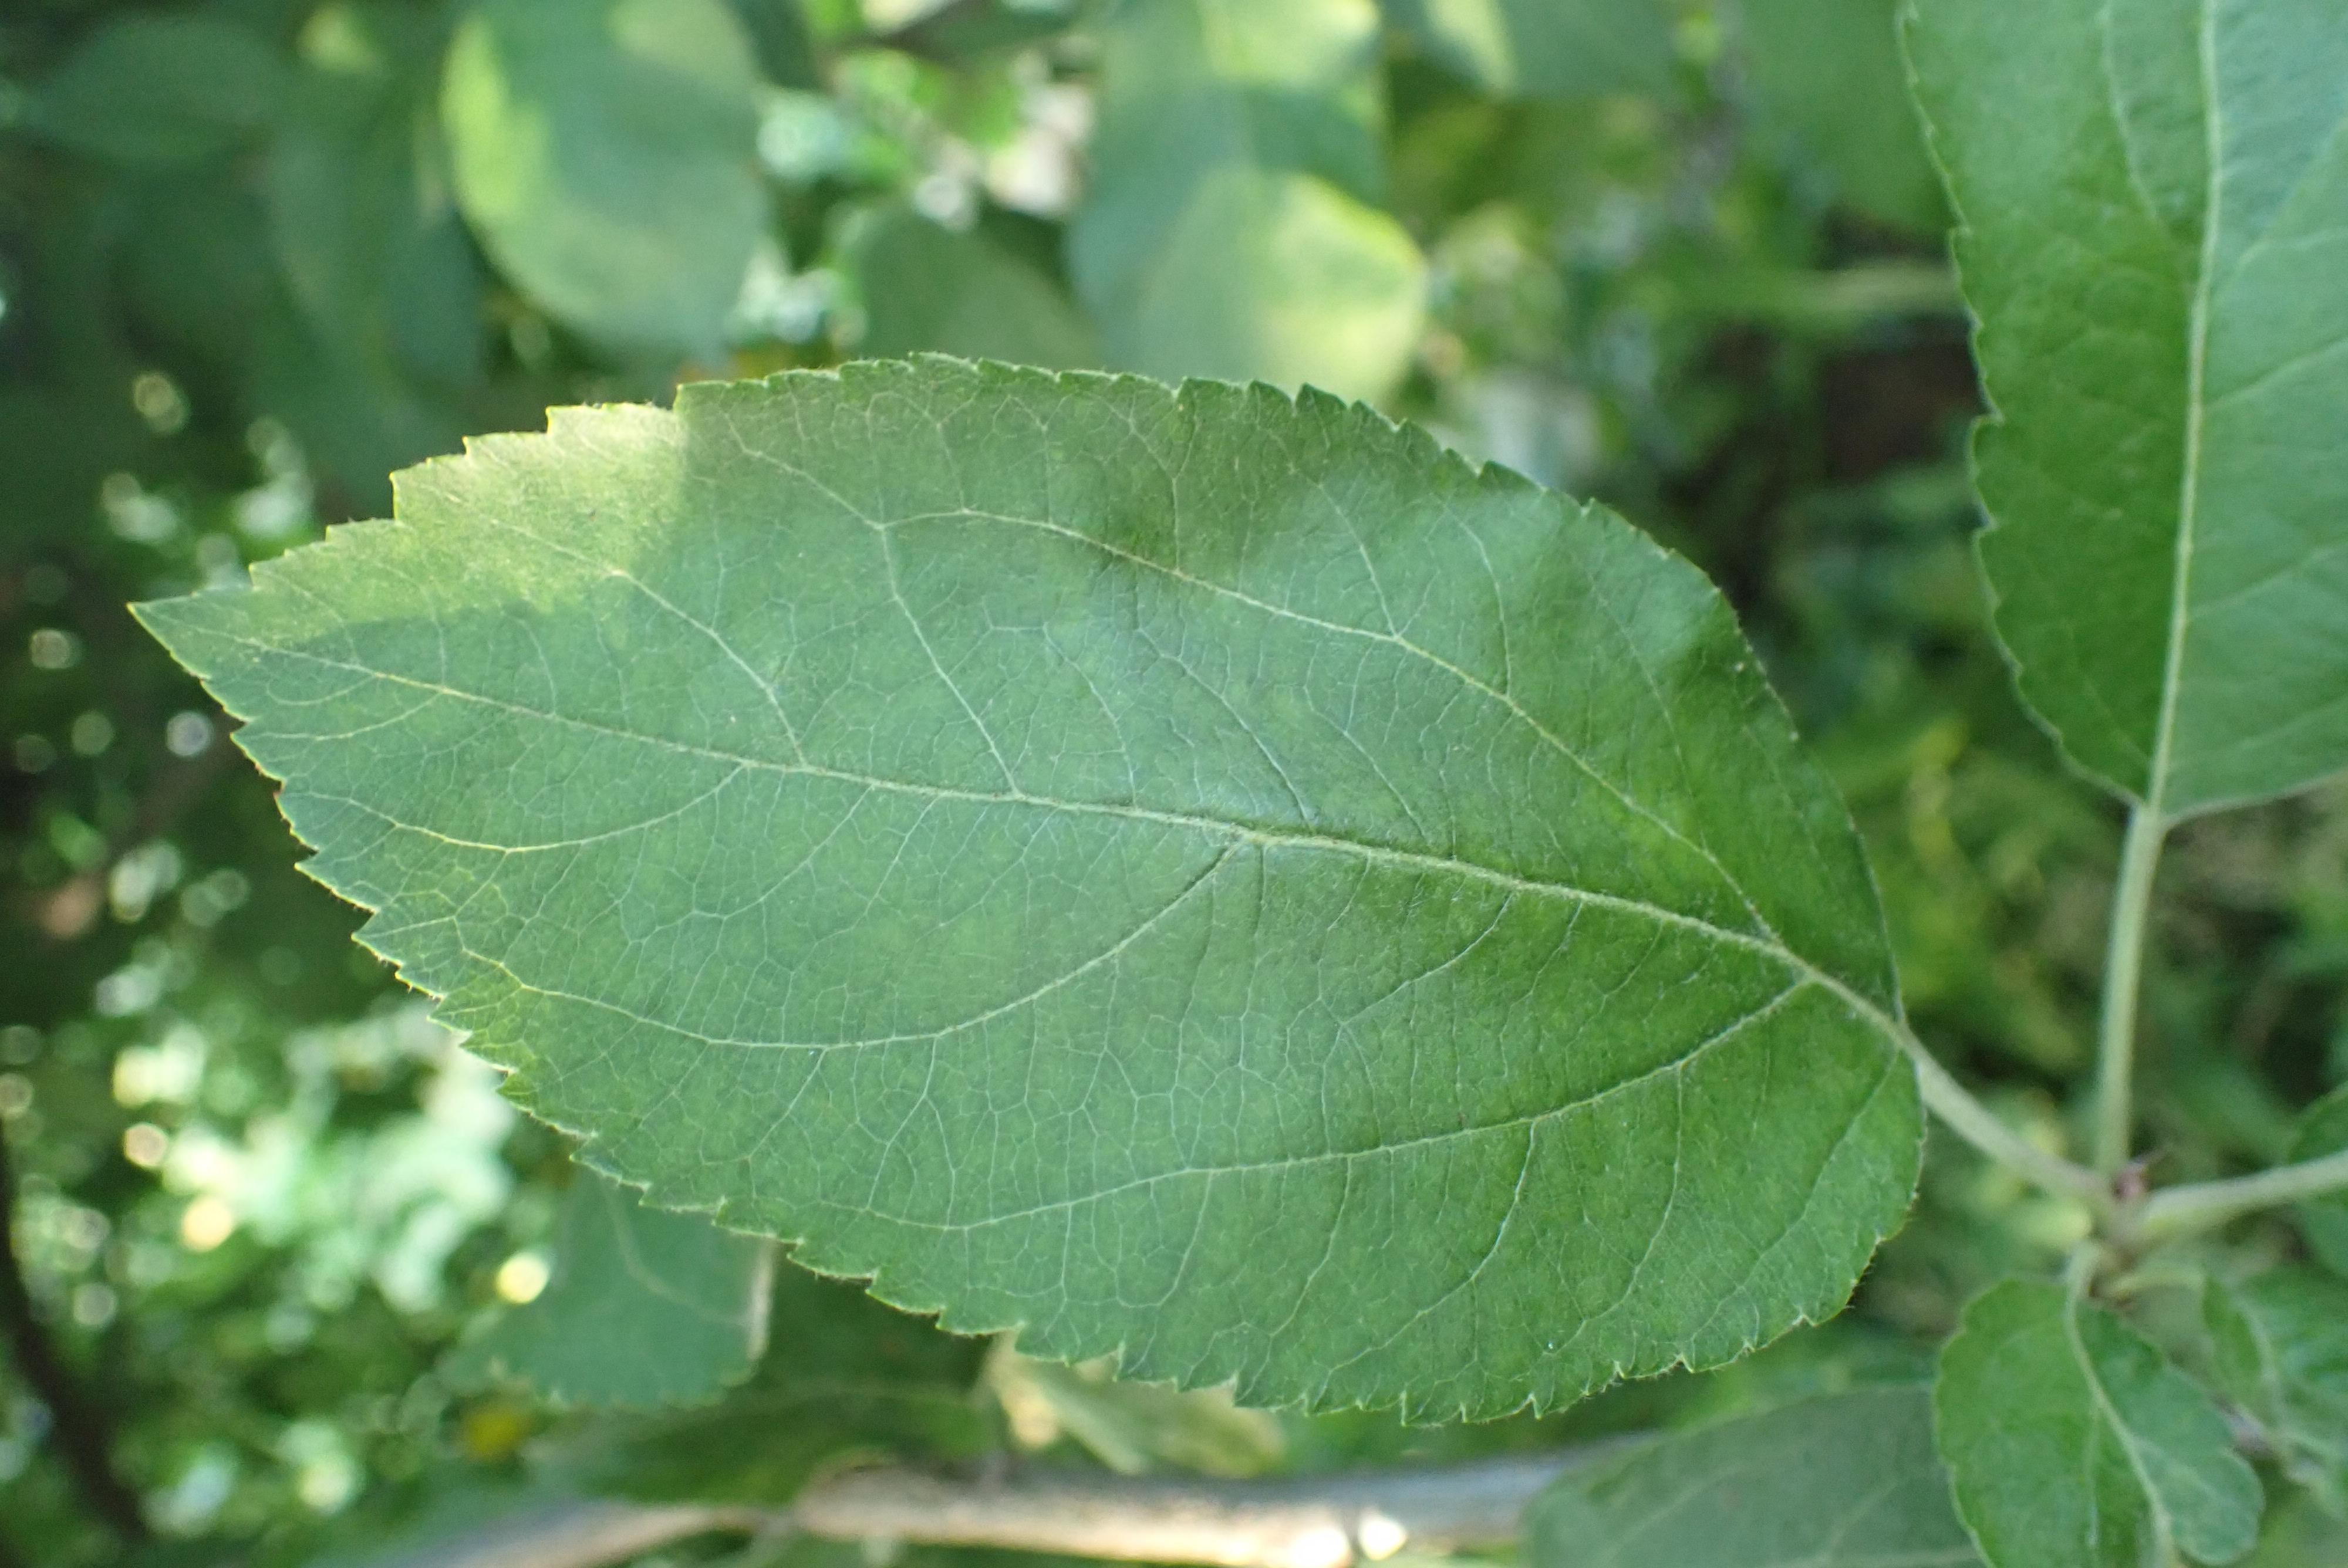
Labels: healthy